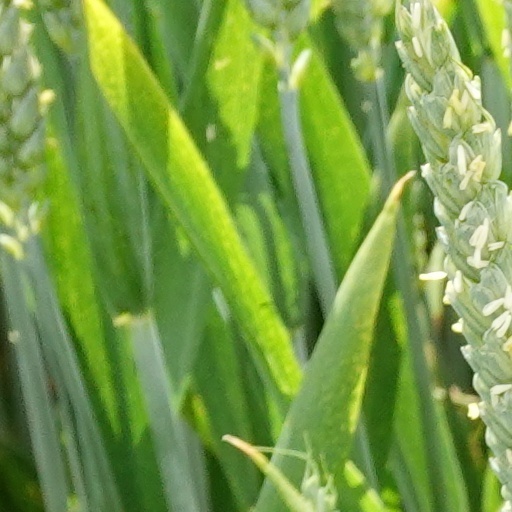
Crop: wheat